Floride (film)

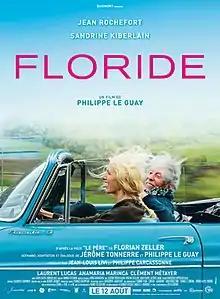
Film poster

Floride is a 2015 French comedy-drama film directed by Philippe Le Guay and starring Jean Rochefort and Sandrine Kiberlain. The screenplay was written by Le Guay and Jérôme Tonnerre, based on the 2012 play "Le Père" by Florian Zeller. The film had its premiere at the Locarno International Film Festival in August 2015.